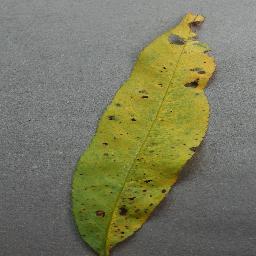
Label: Peach___Bacterial_spot